Treadwell gold mine

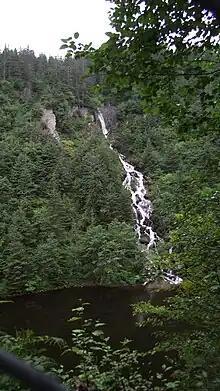
The Glory Hole, 2012

In 1880, prospectors Joseph 'Joe' Juneau and Richard Harris discovered gold in Silver Bow Basin. This brought waves of prospectors to the region, including John Treadwell, whose first move was to purchase a lode claim on Douglas Island from Pierre Joseph Erussard ("French Pete") on September 13, 1881.